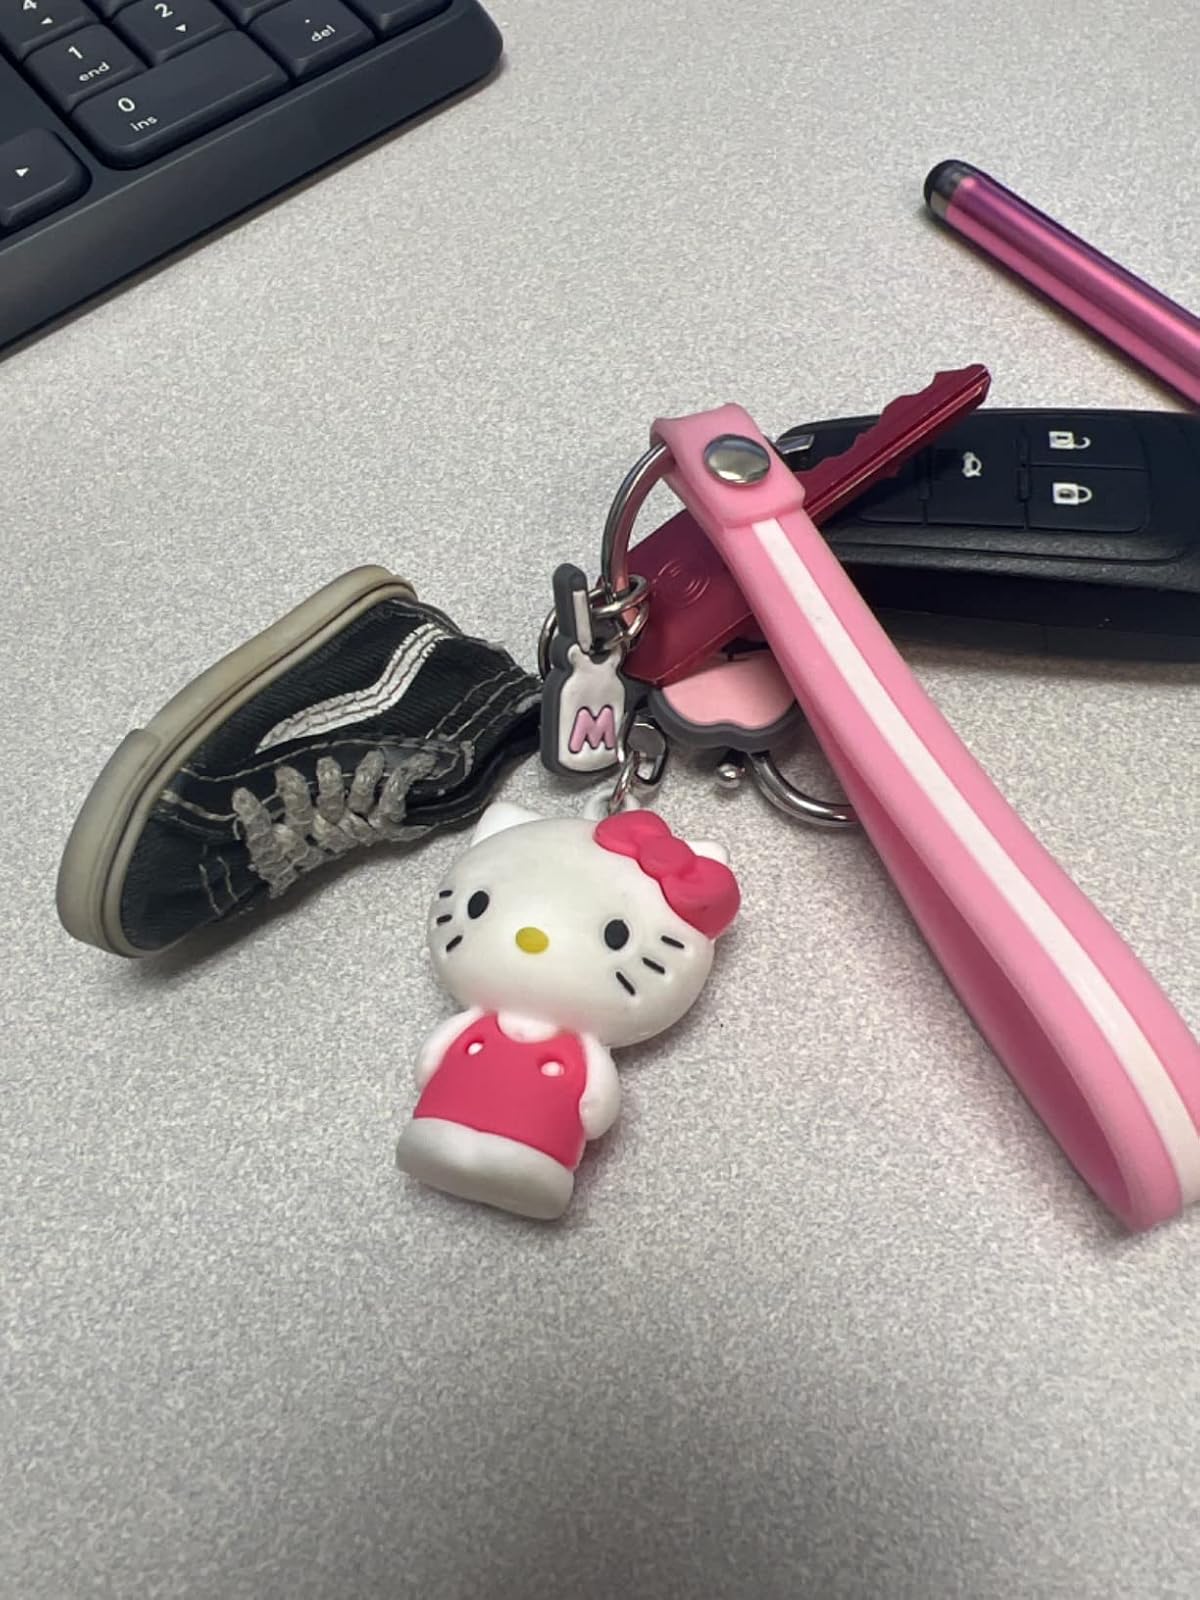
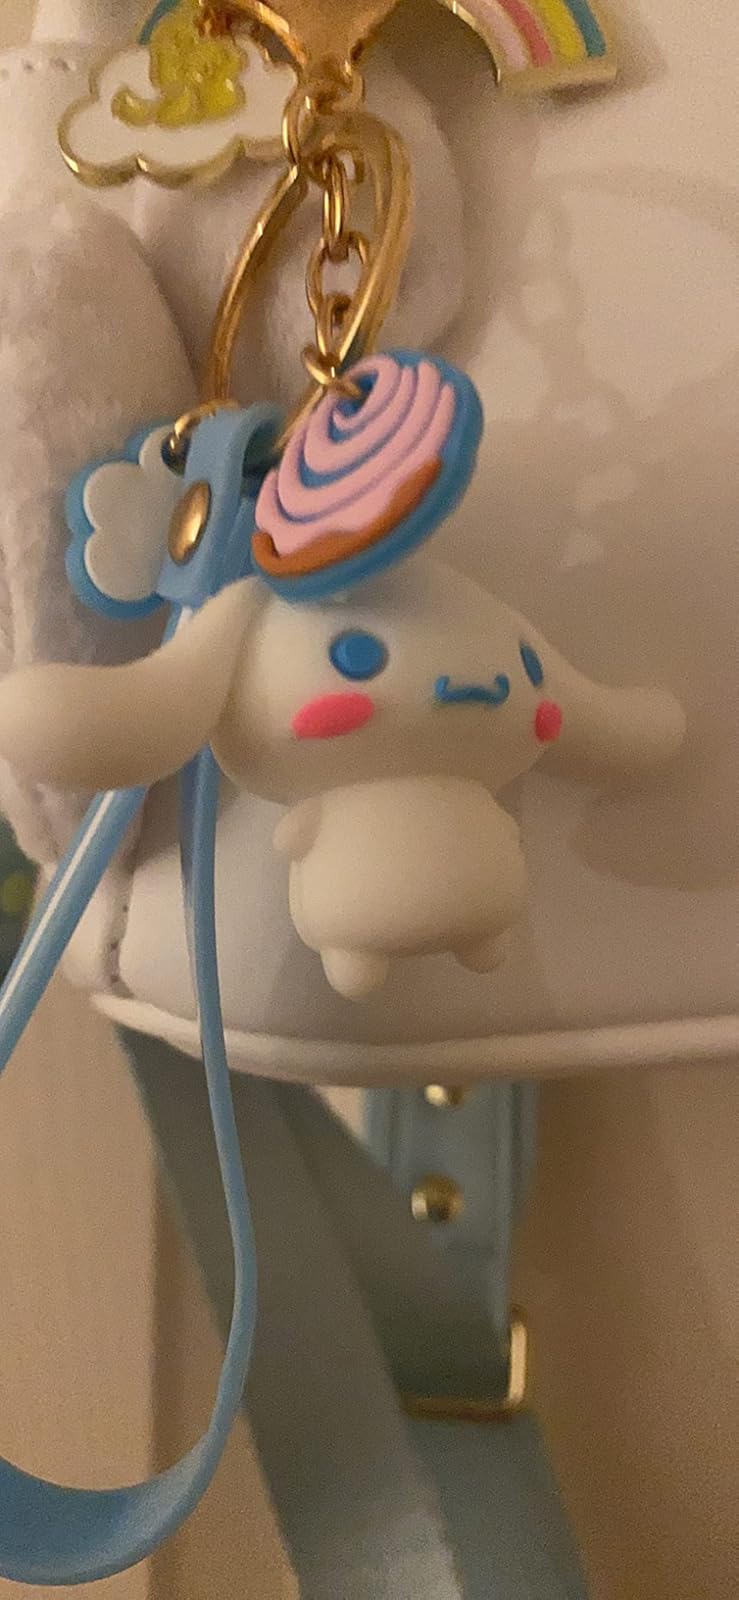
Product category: accessories_keychain
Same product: no